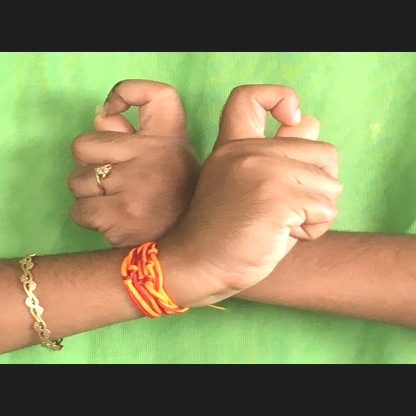
Mudra: Berunda